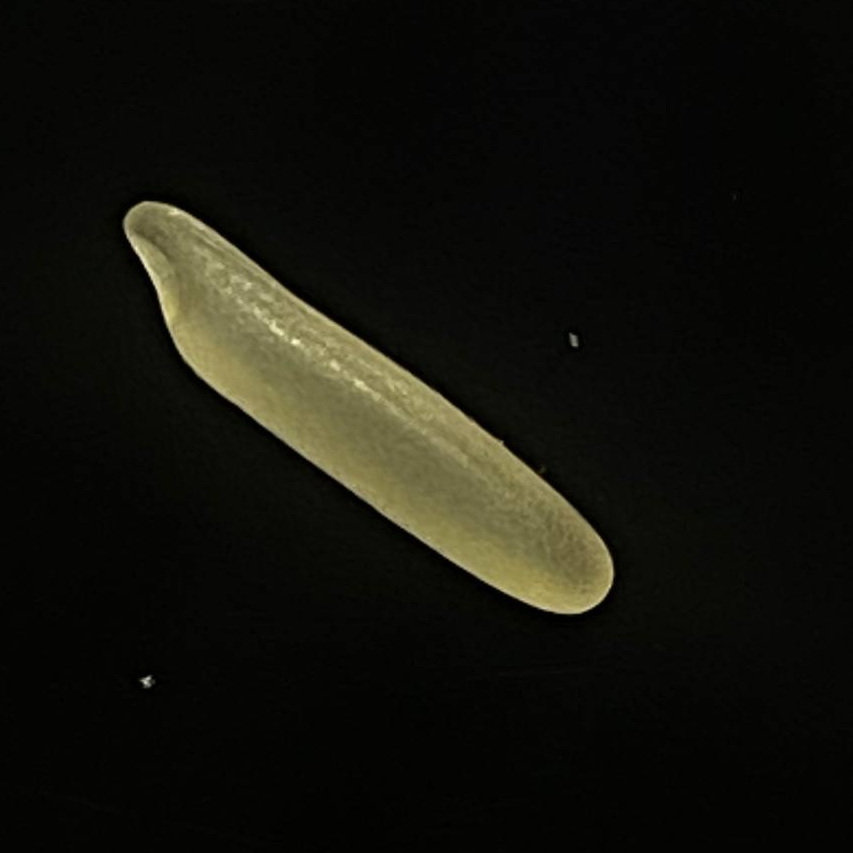
Rice variety: Bashmoti